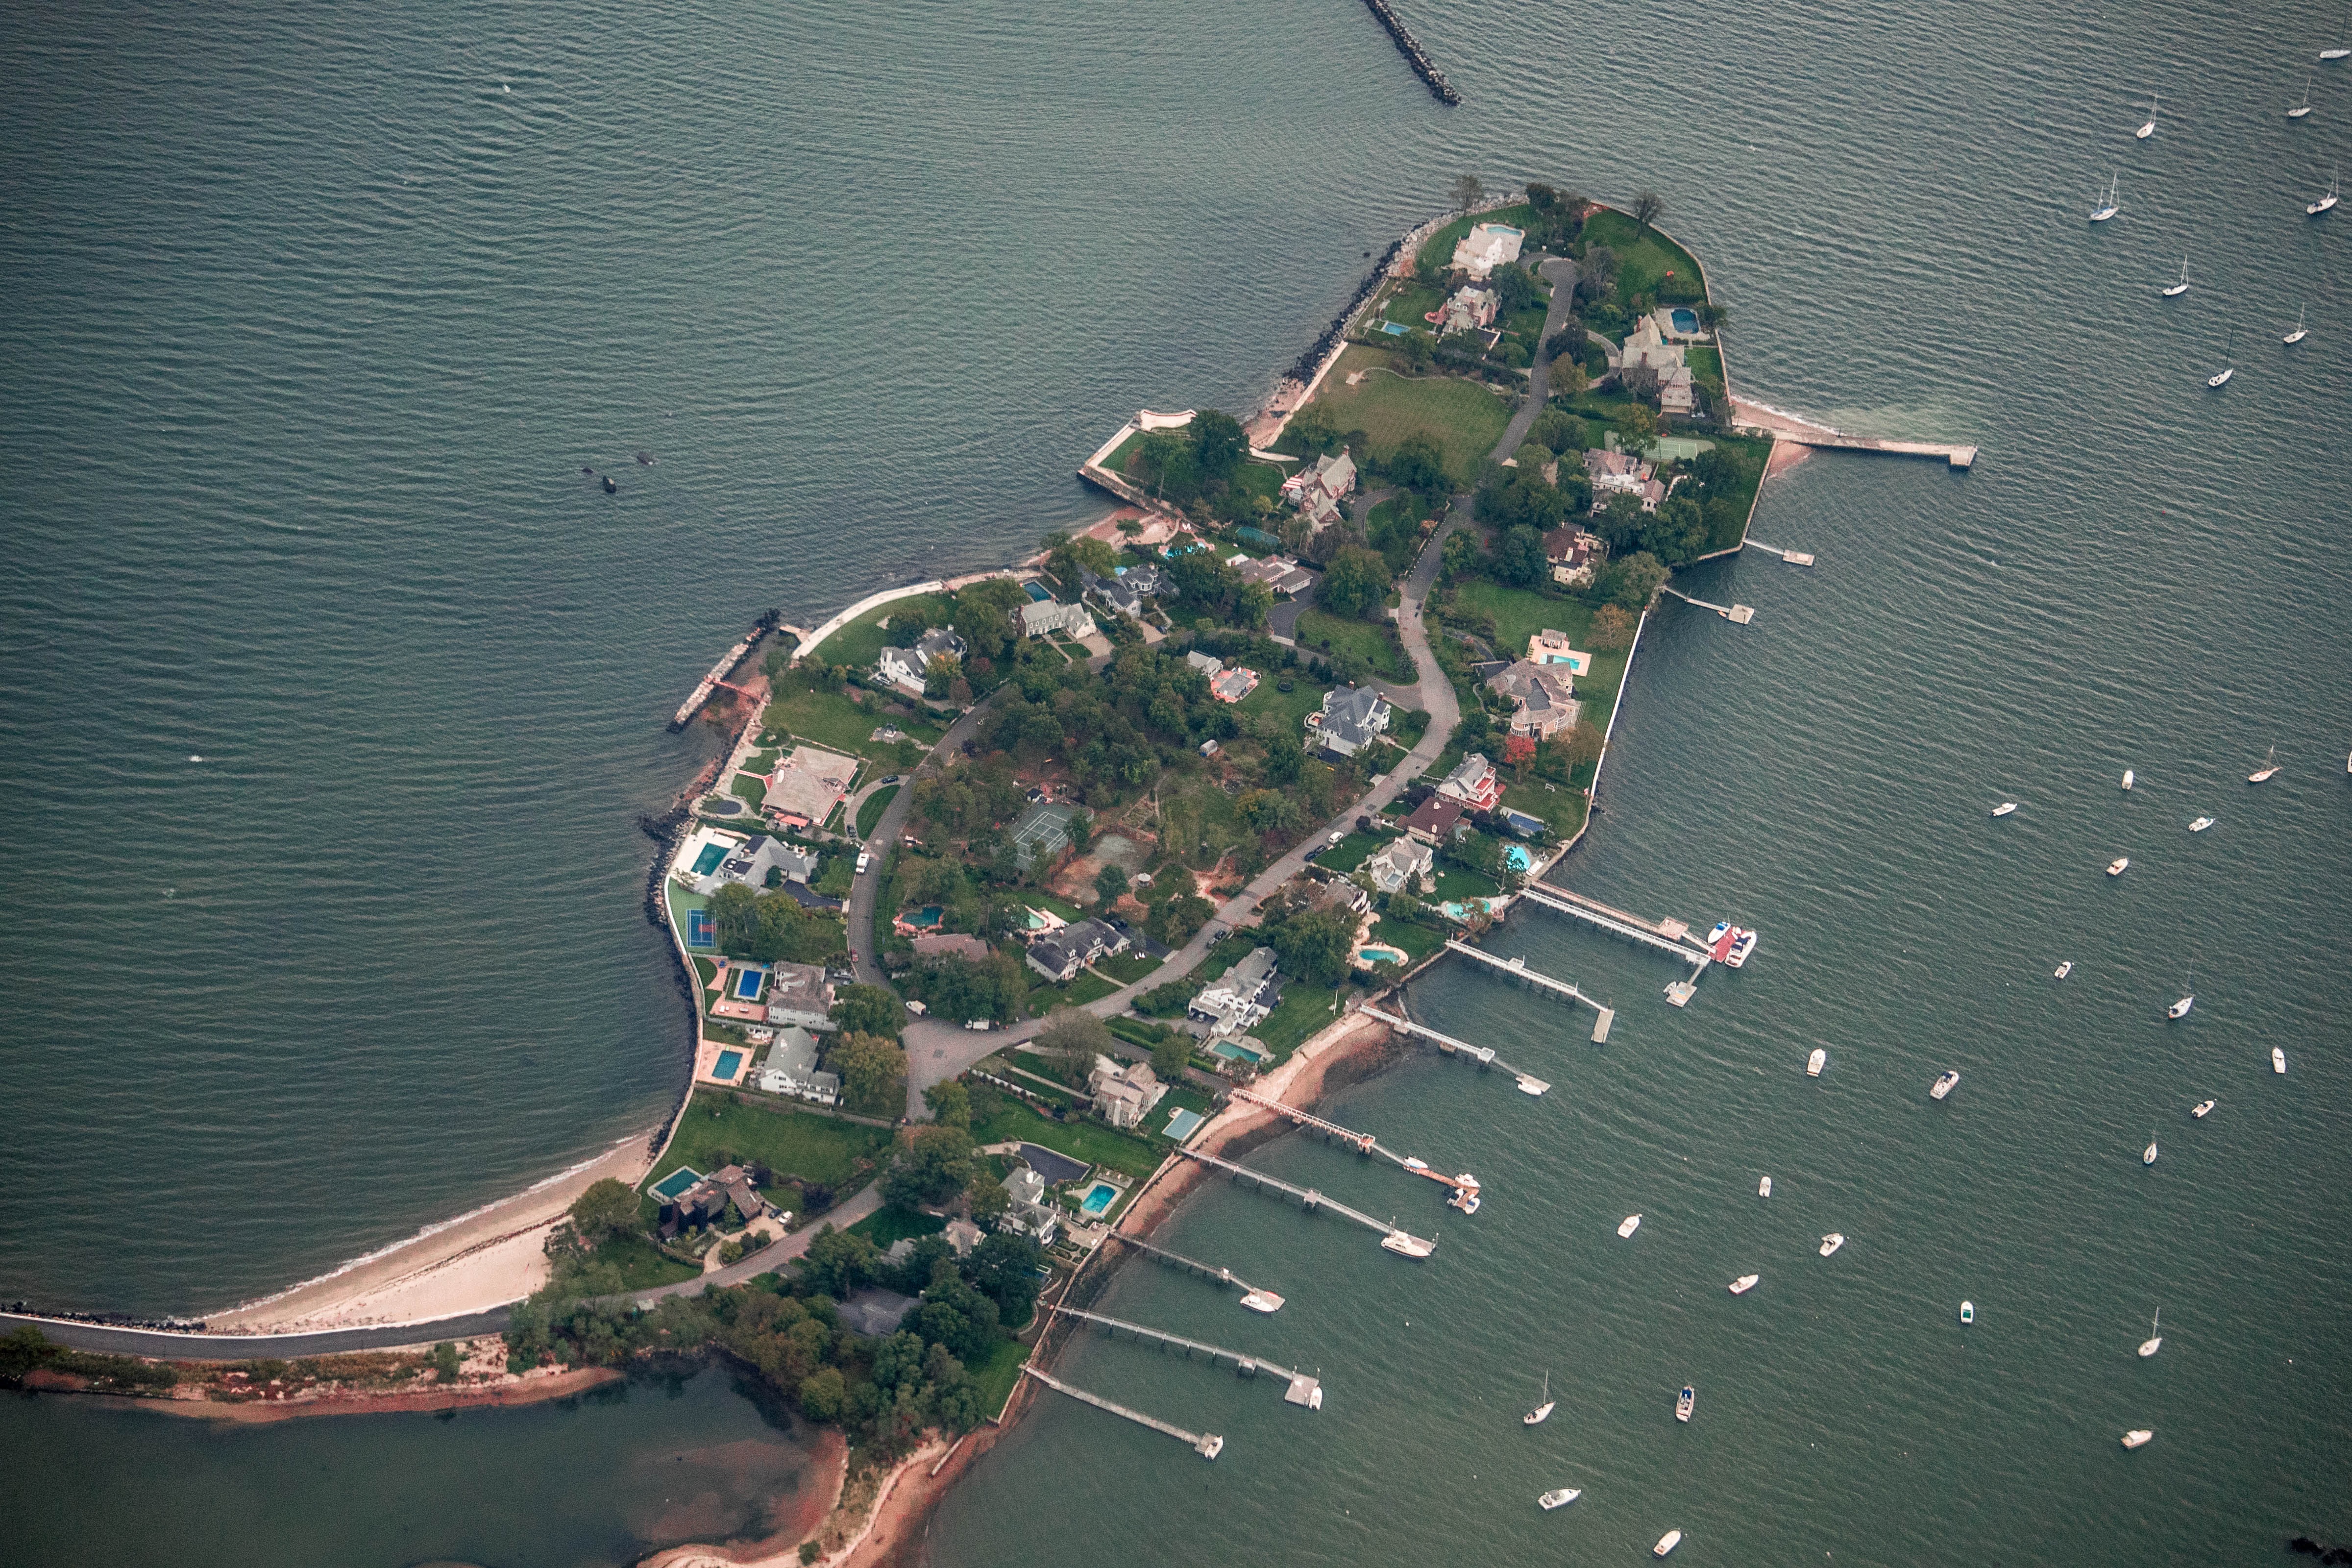
sea, coast, dock, architecture, new york, panorama, vehicle, usa, america, bay, island, marina, port, aerial view, waterway, channel, bird's eye view, aerial photography, atmosphere of earth, edgewater point